Israel–Libya relations

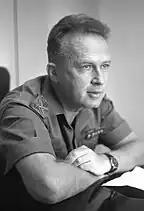
Yitzhak Rabin

In May 1993, as a gesture aimed at improving ties with Israel, Gaddafi sent a delegation of 192 Libya pilgrims to holy sites Jerusalem, though the trip was ultimately cut short after the pilgrims expressed criticism of Israel during their trip. It was reported that Gaddafi himself wished to visit Israel at the time, with Israeli prime minister Yitzhak Rabin and Israeli foreign minister Shimon Peres initially stating that he would be welcome.